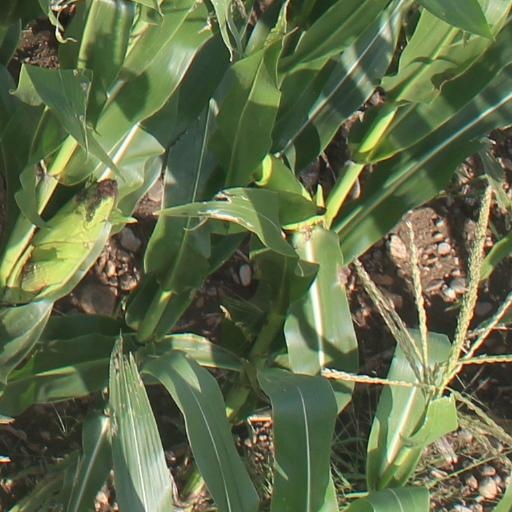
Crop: maize; corn